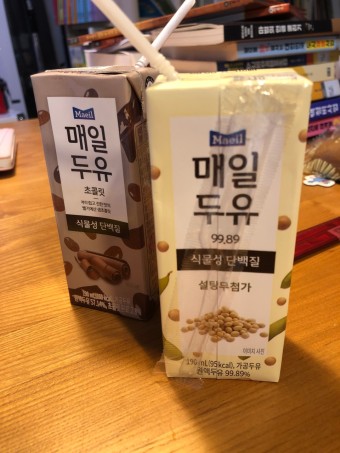
Label: paper